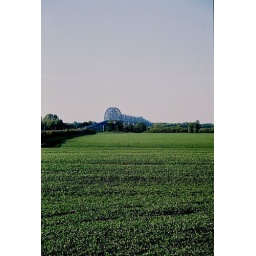
A steel plate bridge over the Ohio River between Kentucky and Illinois. It has a steel plate deck and a warning to motorcyclists.